Fiction House

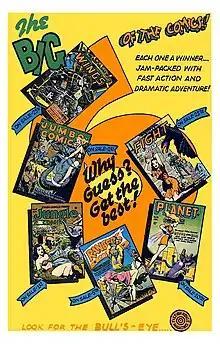
House ad for "The Big 6 of the Comics!" advises, "Look for the Bull's-Eye... Fiction House Magazines".

Fiction House was an American publisher of pulp magazines and comic books that existed from the 1920s to the 1950s. It was founded by John B. "Jack" Kelly and John W. Glenister. By the late 1930s, the publisher was Thurman T. Scott. Its comics division was best known for its pinup-style good girl art, as epitomized by the company's most popular character, Sheena, Queen of the Jungle.